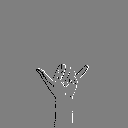
ASL letter: y